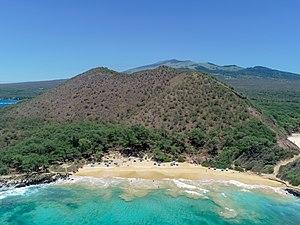
Le parc d'État de Mākena est un parc d'Etat de 70 hectares situé à Makana, au sud de Wailea sur l'île de Maui, à Hawaï. Il contient trois plages distinctes et un cône de cendres volcaniques dormant.